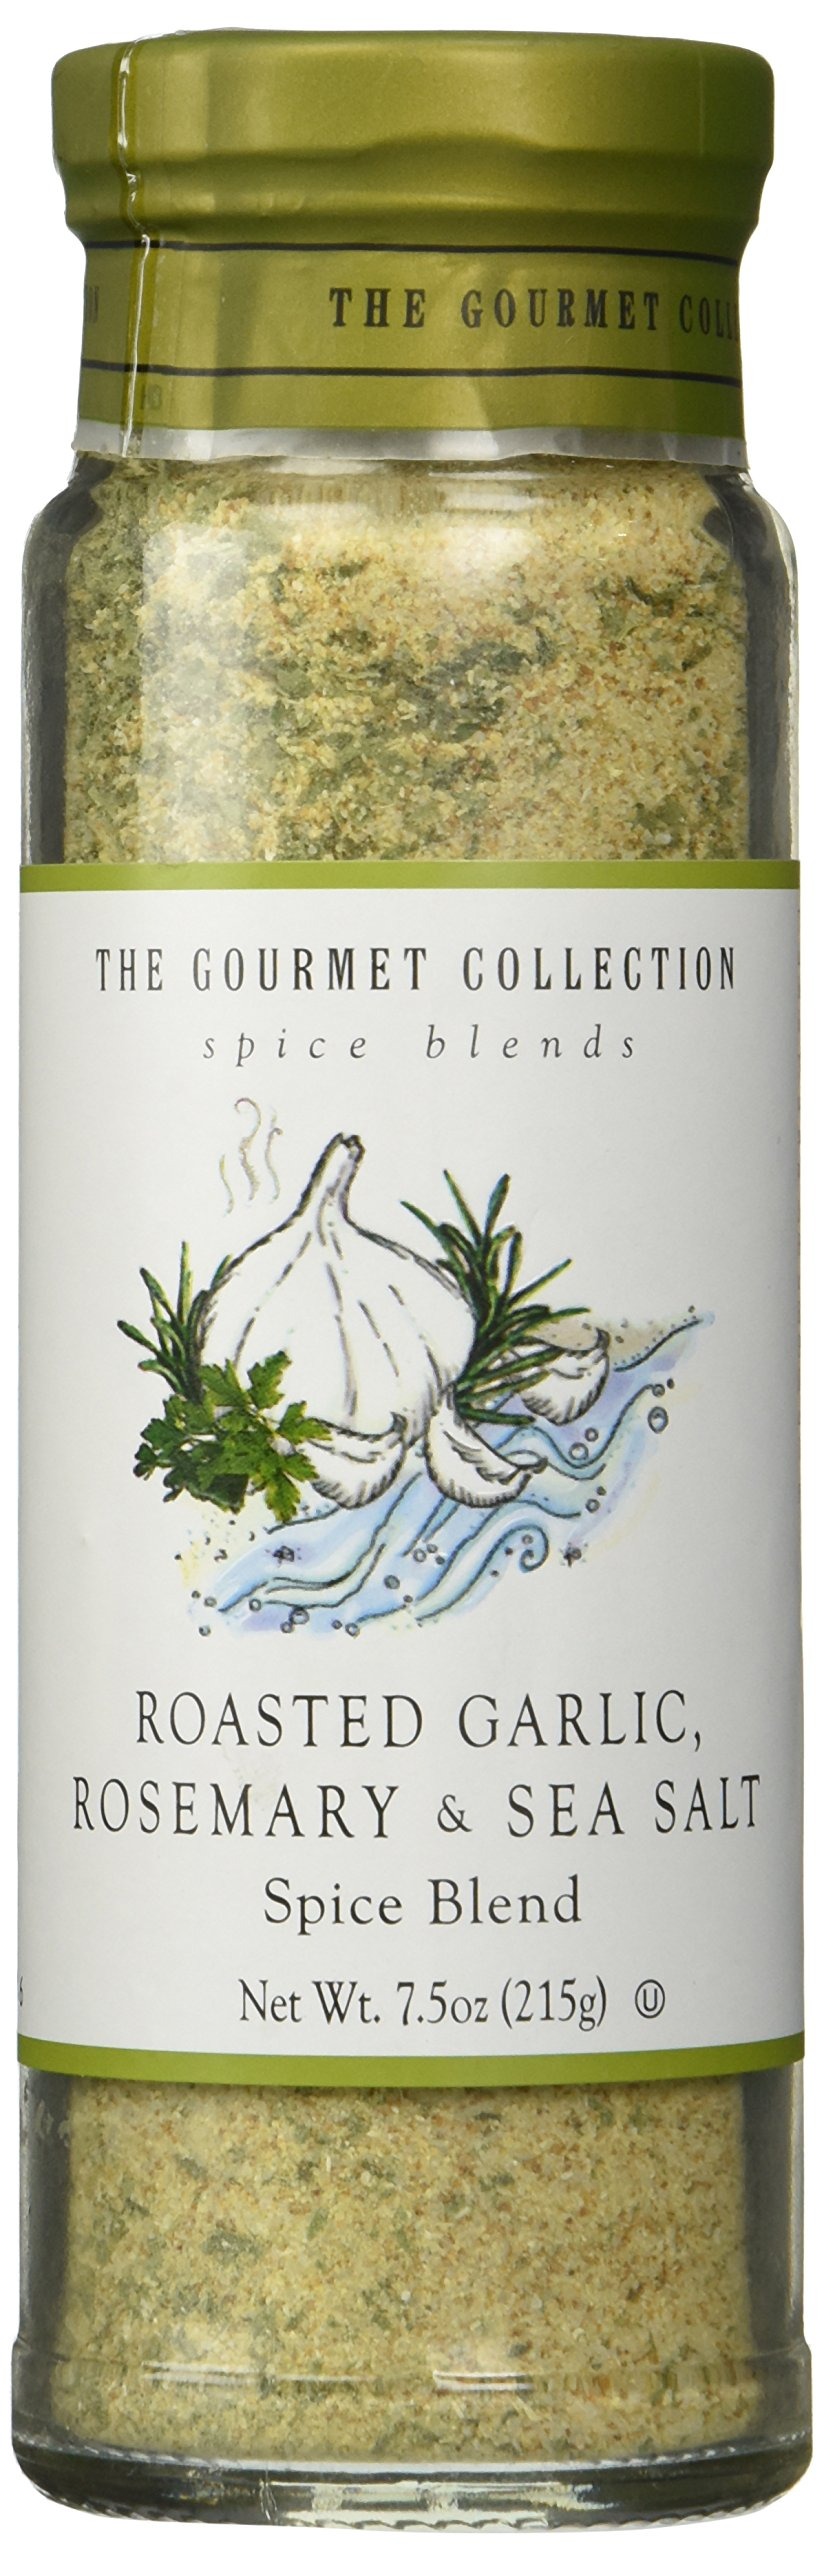
Item Name: The Gourmet Collection Spice Blends Roasted Garlic, Rosemary & Sea Salt Blend - Rosemary Seasoning Salt for Cooking - Meat, Fish Vegetable Seasoning!
Bullet Point 1: Unlike other spices and seasonings, NEVER TOO SALTY with our LOWER SALT CONTENT.
Bullet Point 2: Rich authentic Garlic and Rosemary flavor with parsley & the right amount of salt.
Bullet Point 3: You won't run out with The Gourmet Collection's LARGER 5.5 OZ JARS, more value for your dollar!
Bullet Point 4: PREMIUM GLASS containers and AIRTIGHT seals maintain LONG-LASTING FRESHNESS!
Bullet Point 5: GOURMET WITHOUT THE GUESSWORK – high-quality herbs & spices from around the world.
Bullet Point 6: EXTRAORDINARY TASTE with a wide range of carefully tested flavors and EXOTIC TASTES TO TRY.
Bullet Point 7: We combine EXTRAORDINARY TASTE & CONSISTENT QUALITY to create the PERFECT BLEND of spices and herbs.
Bullet Point 8: OUR MISSION is to create the BEST SPICE BLENDS ON EARTH for your GOURMET-QUALITY dishes at home.
Product Description: <p> <b>FRESH, AUTHENTIC SAVORY FLAVOR – FOR GOURMET QUALITY AT HOME</b> </p> <p> <b>Other roasted garlic rosemary seasoning blends often fall into one extreme or the other – too bland and boring, or much too salty.</b> At The Gourmet Collection, we’ve packed our Roasted Garlic Rosemary & Sea Salt Spice Blend with a carefully tested, balanced combination of <b>garlic roasted to perfection, combined with the finest and whitest sea salt from the sparkling clean, Pacific ocean waters of Australia balanced with the subtle and aromatic finesses of rosemary.</b> In fact, our grill seasoning blends contain <b>30% to 60% less salt </b>than you’ll find in other brands. </p> <p> <b>Unlike other roasted garlic and rosemary seasoning blends that come in small, low-grade containers</b> that don’t preserve your gourmet grill rub seasoning as they should, we seal our gourmet seasoning in <b>airtight, premium glass cylinders to ensure long-lasting freshness and concentrated flavor.</b> </p> <p> Our roasted garlic rosemary seasoning contains a <b>mouthwatering infusion of fresh herbs and spices, including:</b> </p> -Roasted Garlic -Rosemary -Australian Sea Salt <p> <b>Our savory roasted garlic rosemary grill rub for cooking is delicious as a seafood seasoning rub,</b> meat seasoning, pork seasoning, roast vegetables spice, chicken seasoning powder, fish seasoning, salmon burger rub, and chicken grill and chicken rubs and seasonings! </p> <p> <b>At the Gourmet Spices Collection, we make it our mission to create the best spice blends on earth.</b> Formulated in Australia, our gourmet spices and seasonings feature <b>high-quality herbs and spices collected from around the world.</b> </p> <p> <b>Combining extraordinary taste with consistent quality,</b> the Gourmet Collection spices are the result of<b>tireless testing to find the perfect blend</b> for our poultry seasoning everything seasoning blend - so you can make <b>gourmet-quality dishes at home.</b> </p>"
Value: 7.5
Unit: Ounce

Price: 12.48